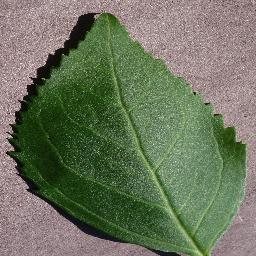
Label: Cherry___healthy